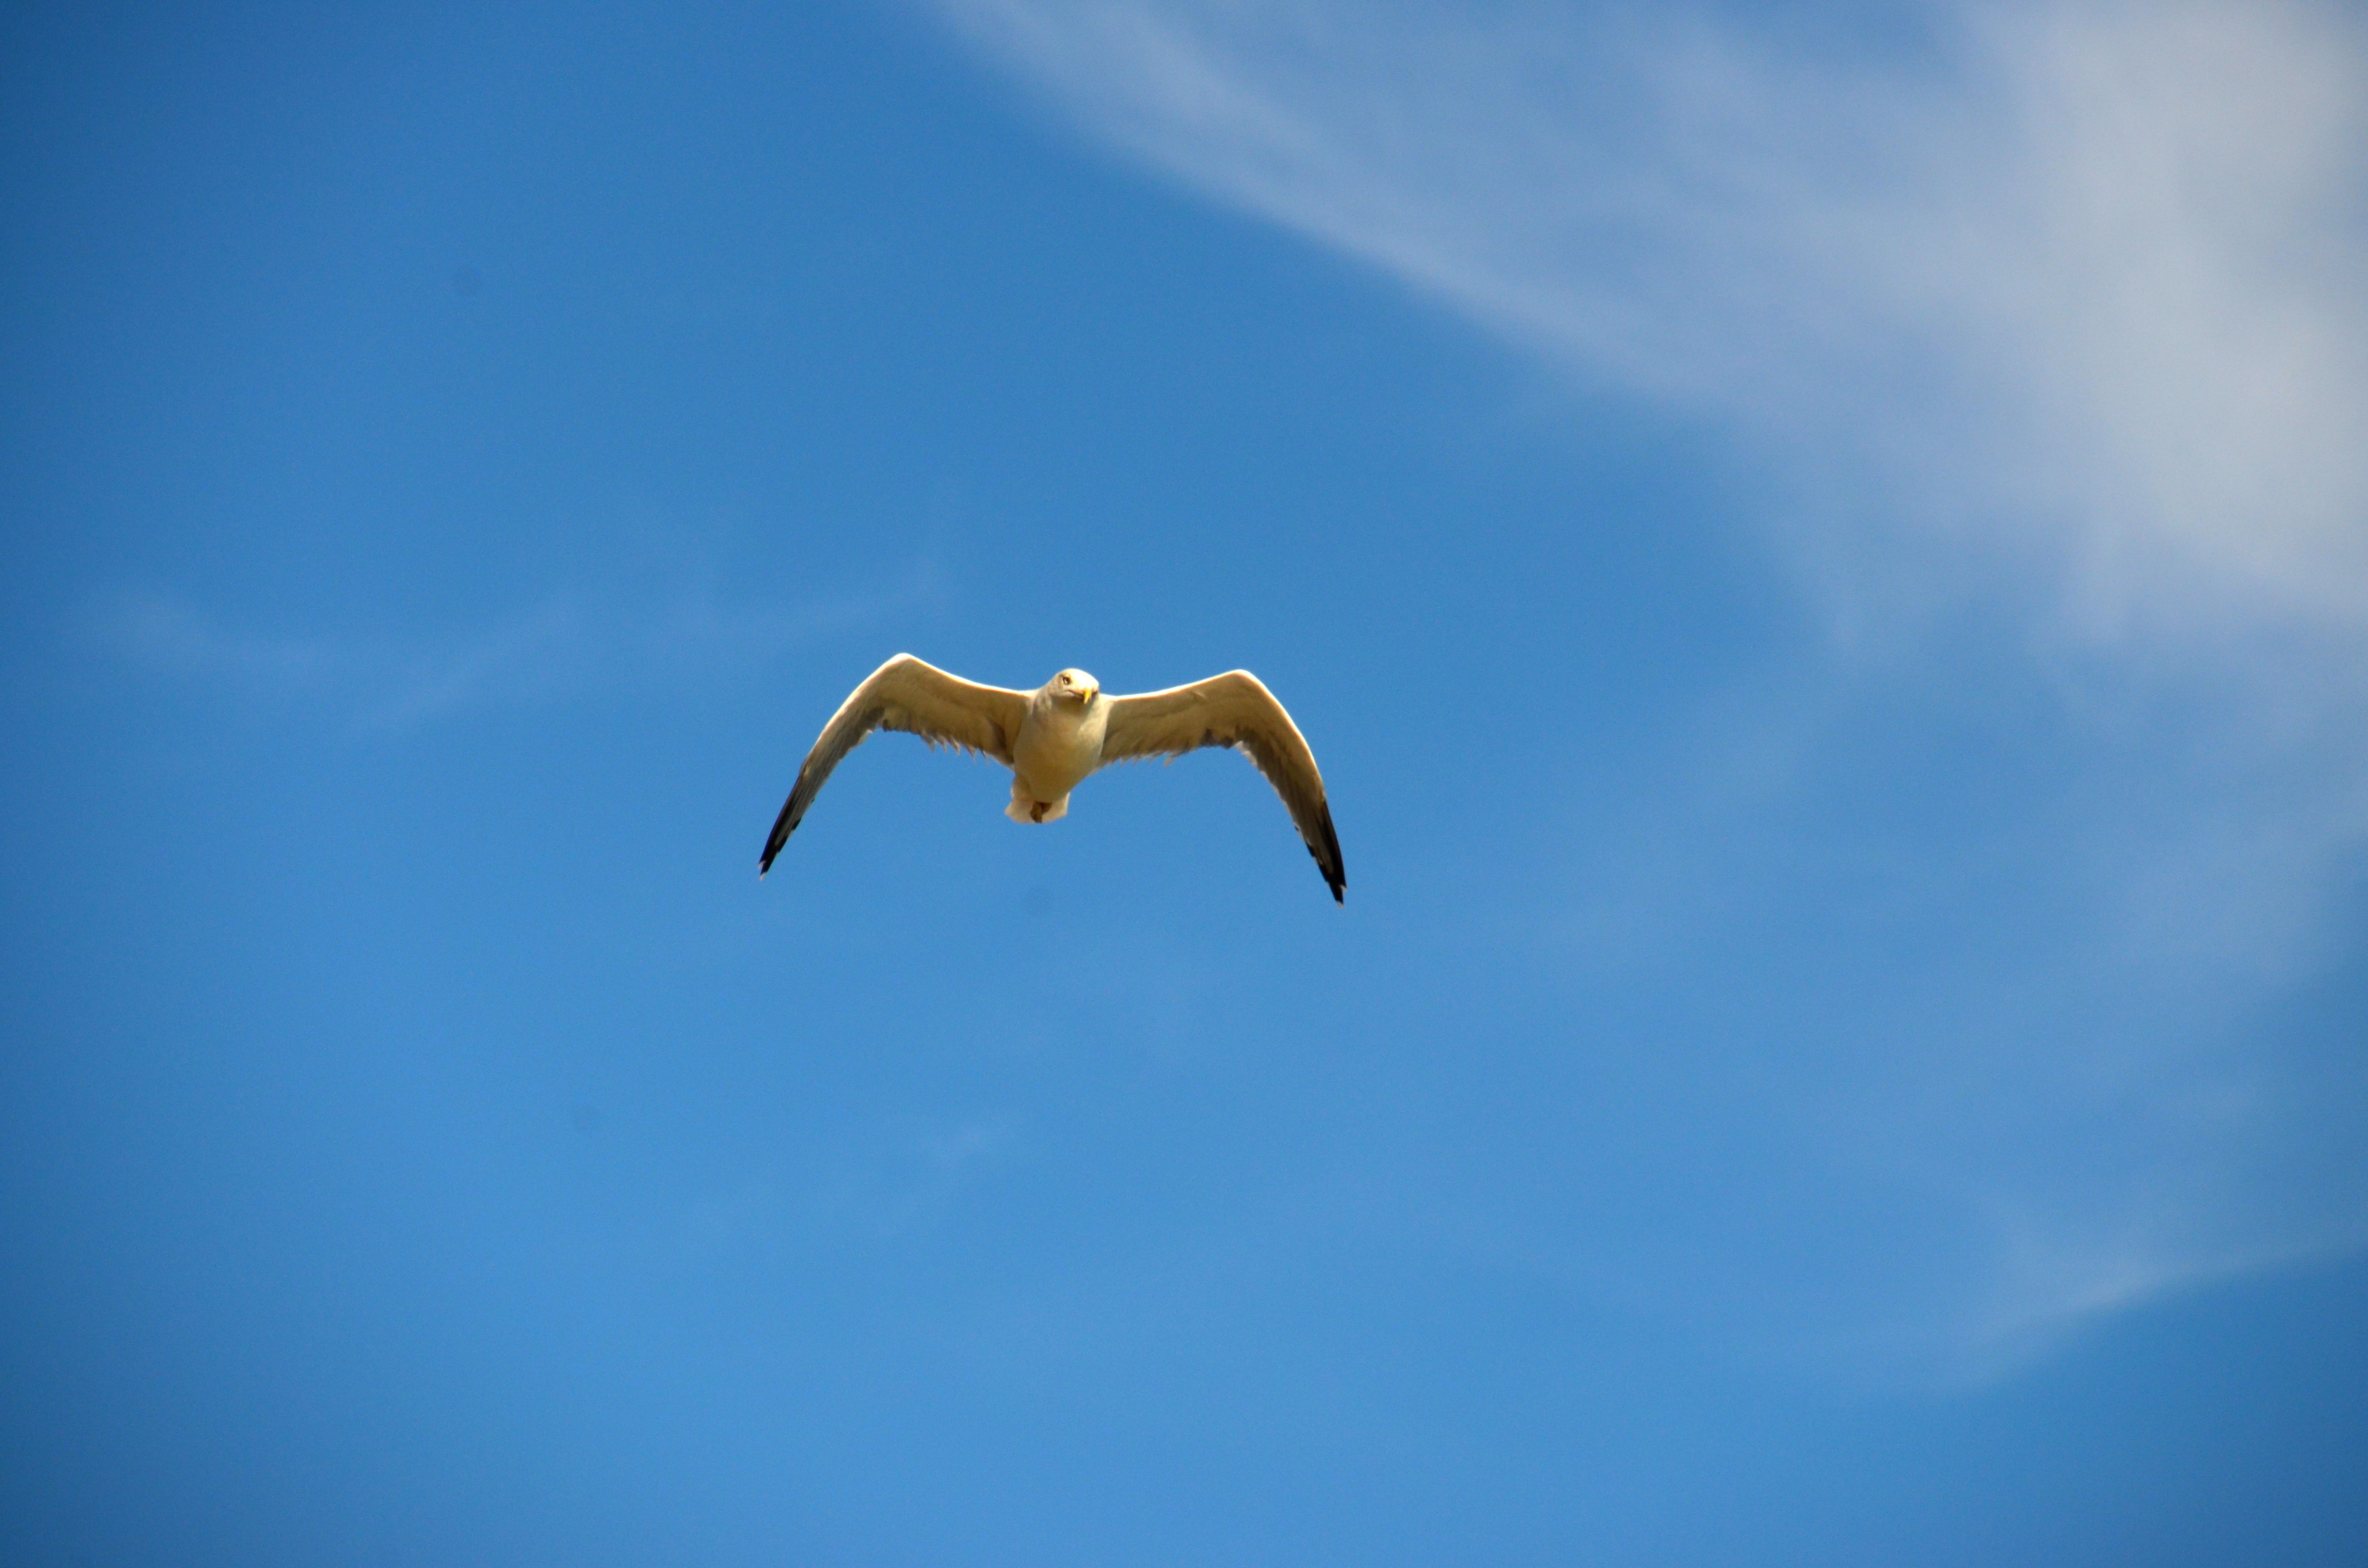
sea, bird, wing, cloud, sky, seabird, seagull, gull, flight, blue, vertebrate, maritime, charadriiformes, atmosphere of earth